Fabyan Villa

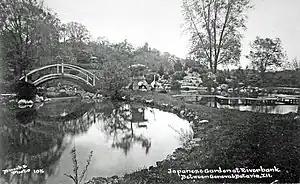
Japanese garden at the Fabyan Villa, Geneva, Illinois, c.1920s

In 1914, the Fabyans purchased a windmill located on a farm near what is now Elmhurst, Illinois and had it relocated to the east bank of the Fox River across from the Villa on acreage acquired that same year. The Fabyan Windmill is unique due to the bakery it houses that, according to legend, was used to bake bread for the Fabyans' pet bears. During wartime rationing, the Windmill was used to grind grain for the surrounding community: a deed that was later honored by means of a U.S. postal stamp.